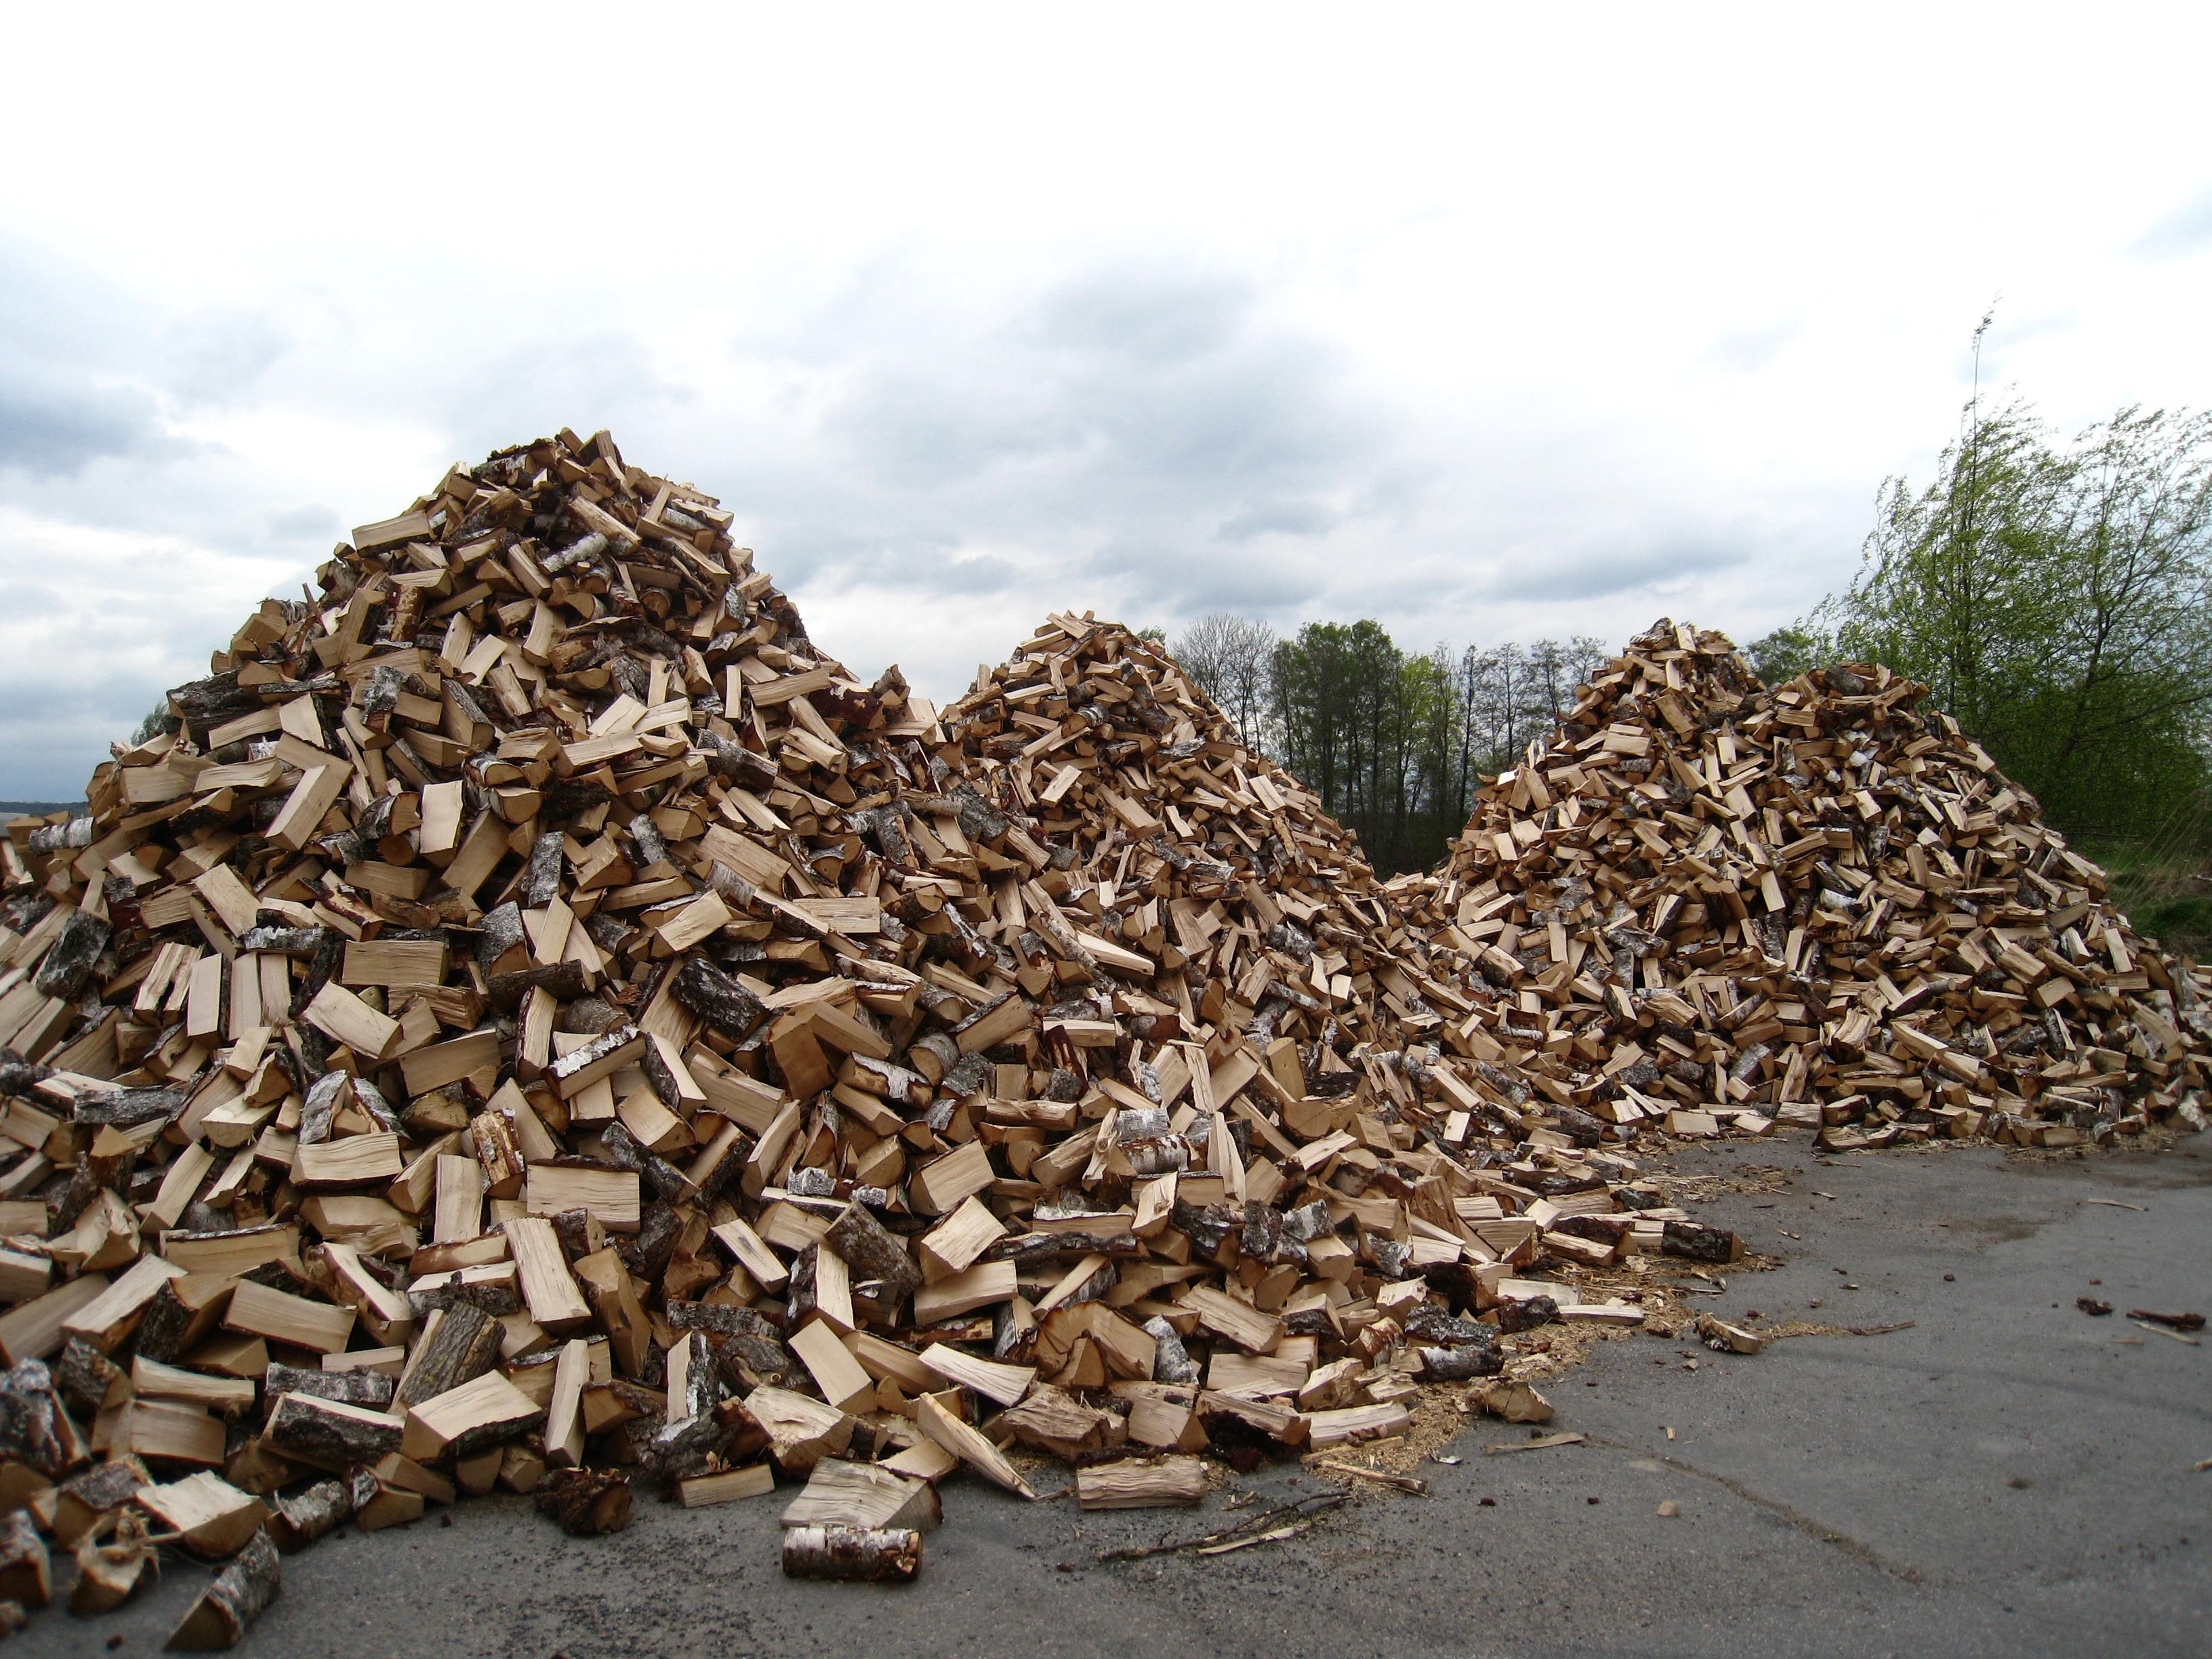
tree, sand, rock, cloud, wood, soil, material, rubble, gravel, scrap, sky blue, piles